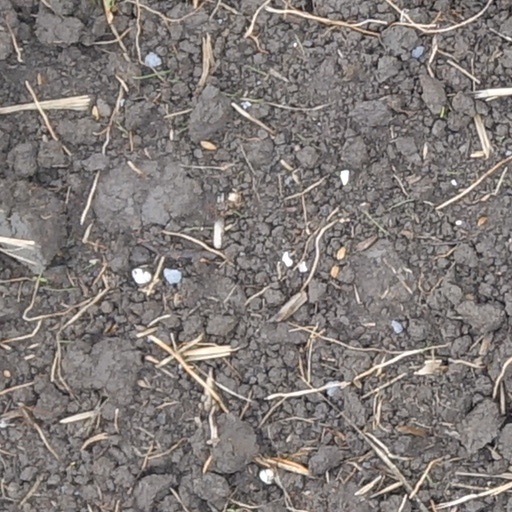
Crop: wheat